Russia–Ukraine gas disputes

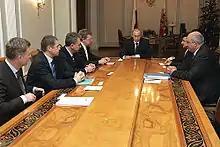
Then President of Russia Vladimir Putin at a meeting on 29 December 2005, with Alexei Kudrin (Russian Finance Minister), Viktor Khristenko (Russian Energy Minister), Alexander Medvedev (Deputy Chairman of the Gazprom board), Ivan Plachkov (Ukrainian Energy Minister) and Oleksiy Ivchenko (CEO of Naftohaz), in which the dispute was discussed.

Beginning in 2004, amidst rising international gas prices, Gazprom insisted on gradually adapting gas prices charged. Until 2005 Ukraine was charged $50 per 1,000 c. New CEO of Naftohaz Oleksiy Ivchenko at March 2005 proposed transit price rise to $1.75—2 per 1000 cubic meters. In negotiations over gas prices for 2006 Gazprom insisted on a new price of $160 per 1,000 cubic meters. The Government of Ukraine agreed, with the stipulation that price increases were to be gradual, in return for increased gas transit fees and changing the method of payment for transit from payment in kind to cash.